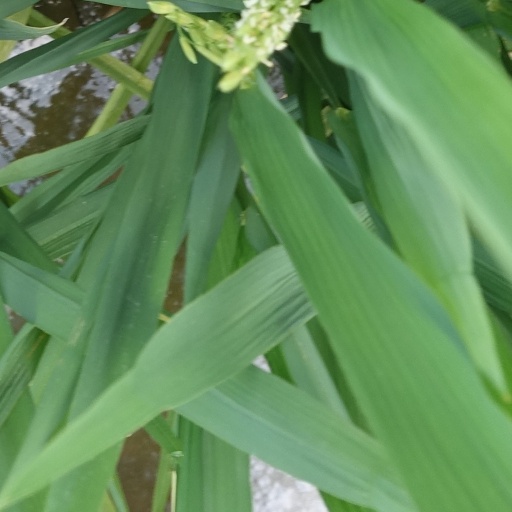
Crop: rice